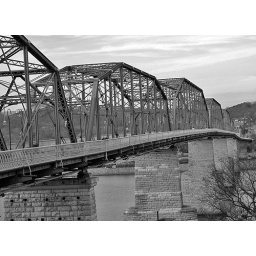
A walking bridge over the Tennessee River in Chattanooga, Tennessee.